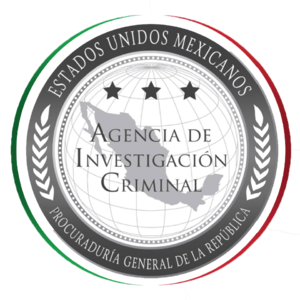
L'attaque contre Omar García Harfuch est une opération armée menée par le Cartel de Jalisco Nouvelle Génération, le 26 juin 2020, visant à tuer le secrétaire à la sécurité de la ville de Mexico.